Sam Houston and Native American relations

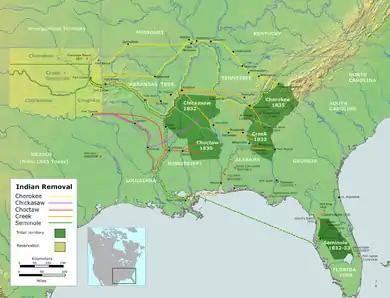
Map of the United States, showing the routes that Native Americans were driven from their homeland to the Indian Territory along what is called the Trail of Tears

In February 1818, Houston was strongly reprimanded by Secretary of War John C. Calhoun after he wore Native American dress to a meeting between Calhoun and Cherokee leaders, beginning an enmity that lasted until Calhoun's death in 1850. Houston believed that the clothing he had worn showed respect for the Native American delegation, but Calhoun felt that it was unbecoming of an officer in the Army. Houston was also charged, and later cleared, of involvement in an illegal slavery ring. Angry over the incident with Calhoun and an investigation into his activities, Houston resigned from the army in 1818.